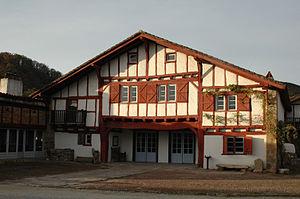
Saint-Pée-sur-Nivelle, quartier Ibarron, vieille ferme labourdine. Photo prise le 31/12/06 par Harrieta171
Saint-Pée-sur-Nivelle est une commune française située dans le département des Pyrénées-Atlantiques, en région Nouvelle-Aquitaine.